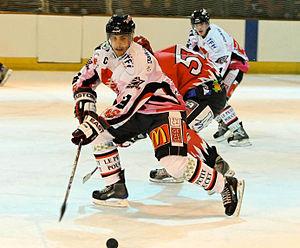
Match Ligue Magnus le 4-10-08. Neuilly-sur-Marne contre Amiens
Vincent Bachet est un joueur professionnel français de hockey sur glace.